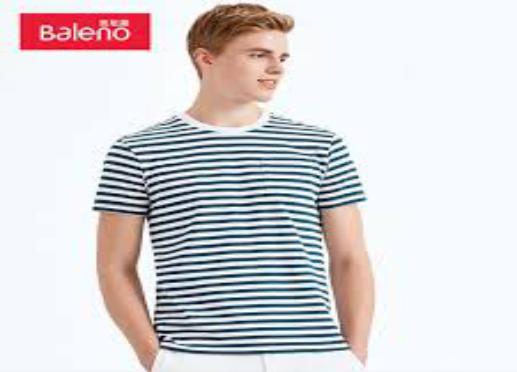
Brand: BALENO
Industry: Clothes